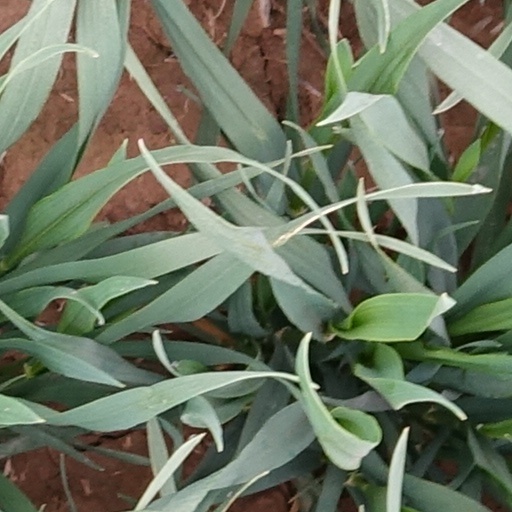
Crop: wheat